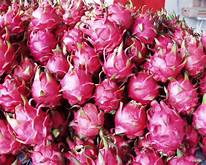
Label: Dragonfruit